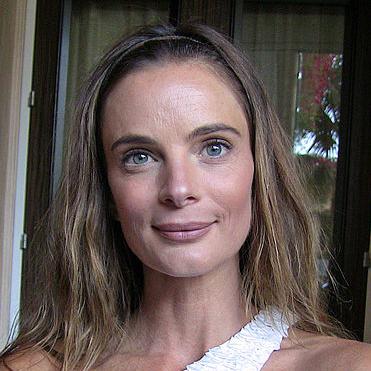
Age: 38